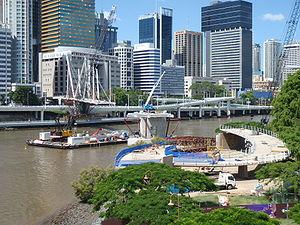
Le pont Kurilpa, également appelé pont de Tank Street, est une passerelle piétonne et cyclable qui traverse le fleuve Brisbane à Brisbane dans le Queensland australien. Le pont relie Kurilpa Point au sud de Brisbane à la rue Tank du quartier d'affaires de la ville. En 2011, le pont a été nommé le bâtiment de l’an à la fête de l’architecture du monde.